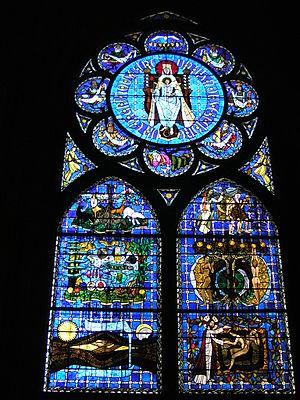
vitrail moderne de la cathédrale de Clermont-Ferrand